Kitty O'Neil

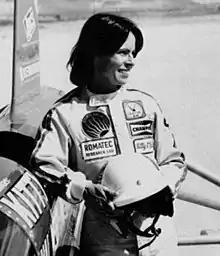
O'Neil and the SMI Motivator, Oregon 1976

Kitty Linn O'Neil was an American stuntwoman and auto-racer, often called "the fastest woman in the world" for her various speed records. Her women's absolute land speed record stood until 2019.